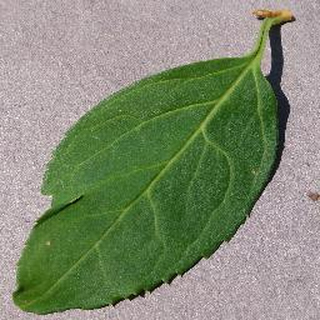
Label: healthy_cherry